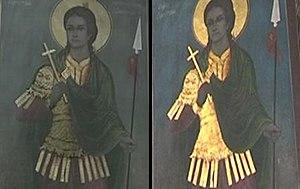
L'église Saint-Dimitri est une église orthodoxe située à Skopje, en Macédoine du Nord et dédiée à saint Dimitri de Thessalonique. Elle se trouve dans le centre de la ville, à l'entrée du vieux bazar.